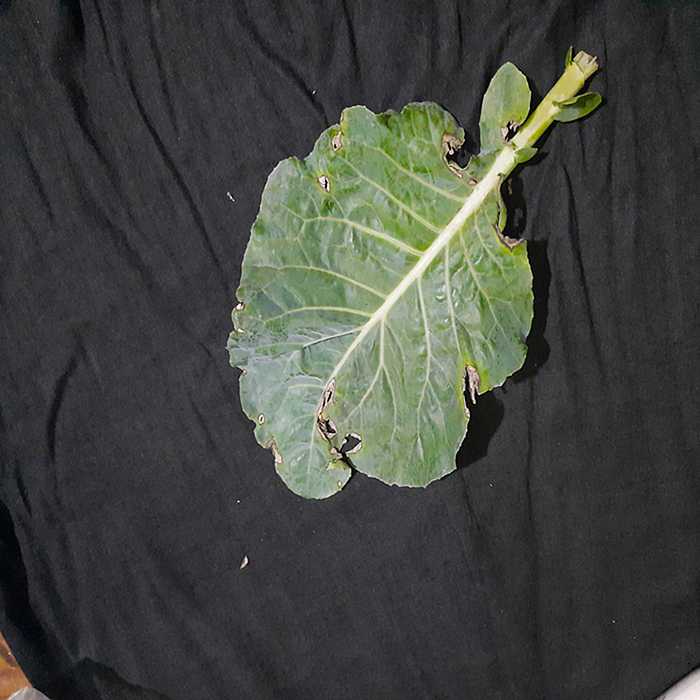
Plant: Cauliflower
Label: Downy mildew